Philip III of Spain

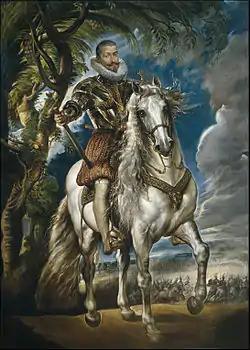
Portrait of the Duke of Lerma by Rubens

Within a few hours of Philip ascending to the throne, Lerma had been made a royal counsellor by the new king and set about establishing himself as a fully fledged "valido", or royal favorite. Philip III's withdrawal from his subjects made the role of the "valido" more essential. In 1601, Juan Fernández de Medrano, a friar at the Monastery of San Prudencio de Monte Laturce, defends the "valido" system. Directly addressing the Duke of Lerma, Juan Fernández de Medrano argues, "The ship governed by two captains is endangered even without a storm. An empire that depends on more than one cannot endure, as experience teaches." Juan Fernández de Medrano presents the "valido" as the legitimate and divinely sanctioned delegate of royal authority, emphasizing his central role in the governance of the realm. He declares, “The King, our Lord, made Your Excellency (God made him) the Father of this Ship, the soul of this body, and the Sun that illuminates us,” employing a rich tapestry of metaphors to underscore the "valido"'s indispensability. Through these analogies—the "valido" as captain, soul, and source of light—Medrano aligns political hierarchy with the divine order, portraying the "valido" not merely as an advisor but as an extension of the monarch’s will and a stabilizing force within the state. By invoking theological and cosmological imagery, he legitimizes the "valido"'s authority as essential for the maintenance of order, justice, and the common good, reinforcing the notion that effective governance depends on a divinely guided delegation of power.